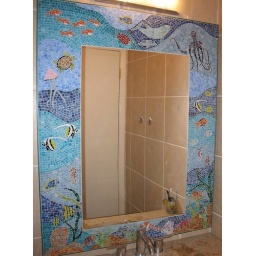
extra large custom stained glass mosaic mirror installed in bathroom. 30&amp;quot; x 48&amp;quot;